Margaret Whyte

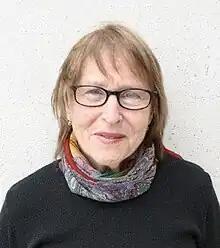

Margaret Whyte began her artistic activity in 1972 at the Círculo de Bellas Artes in Montevideo. She studied with , Jorge Damiani, Amalia Nieto, Rimer Cardillo, Hugo Longa, and . She has been a member of the (FAC) since its inception.